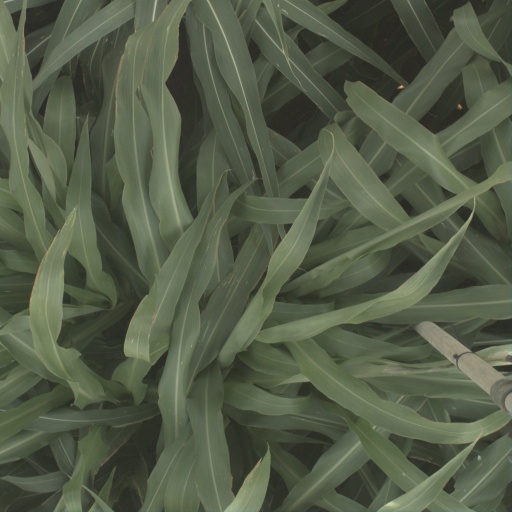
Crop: sorghum